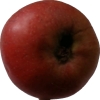
Label: Apple 17